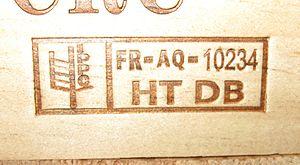
Les Normes internationales pour les mesures phytosanitaires 15 est une mesure phytosanitaire internationale élaborée par la Convention internationale pour la protection des végétaux, qui aborde directement la nécessité de traiter les matériaux en bois d'une épaisseur supérieure à 6 mm, utilisé pour expédier des produits entre les pays. Son objectif principal est d'empêcher le transport international et la propagation des maladies et des insectes qui pourraient affecter de façon négative les plantes ou les écosystèmes. NIMP 15 affecte tout le matériel d'emballage en bois en exigeant qu'ils soient écorcés et puis traité thermiquement ou par fumigation au bromure de méthyle et estampillé ou marqué, avec une marque de conformité.